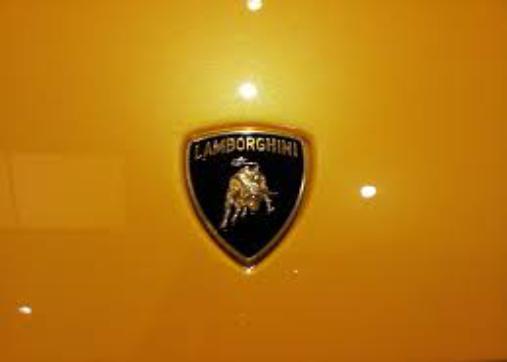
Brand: Lamborghini
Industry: Transportation